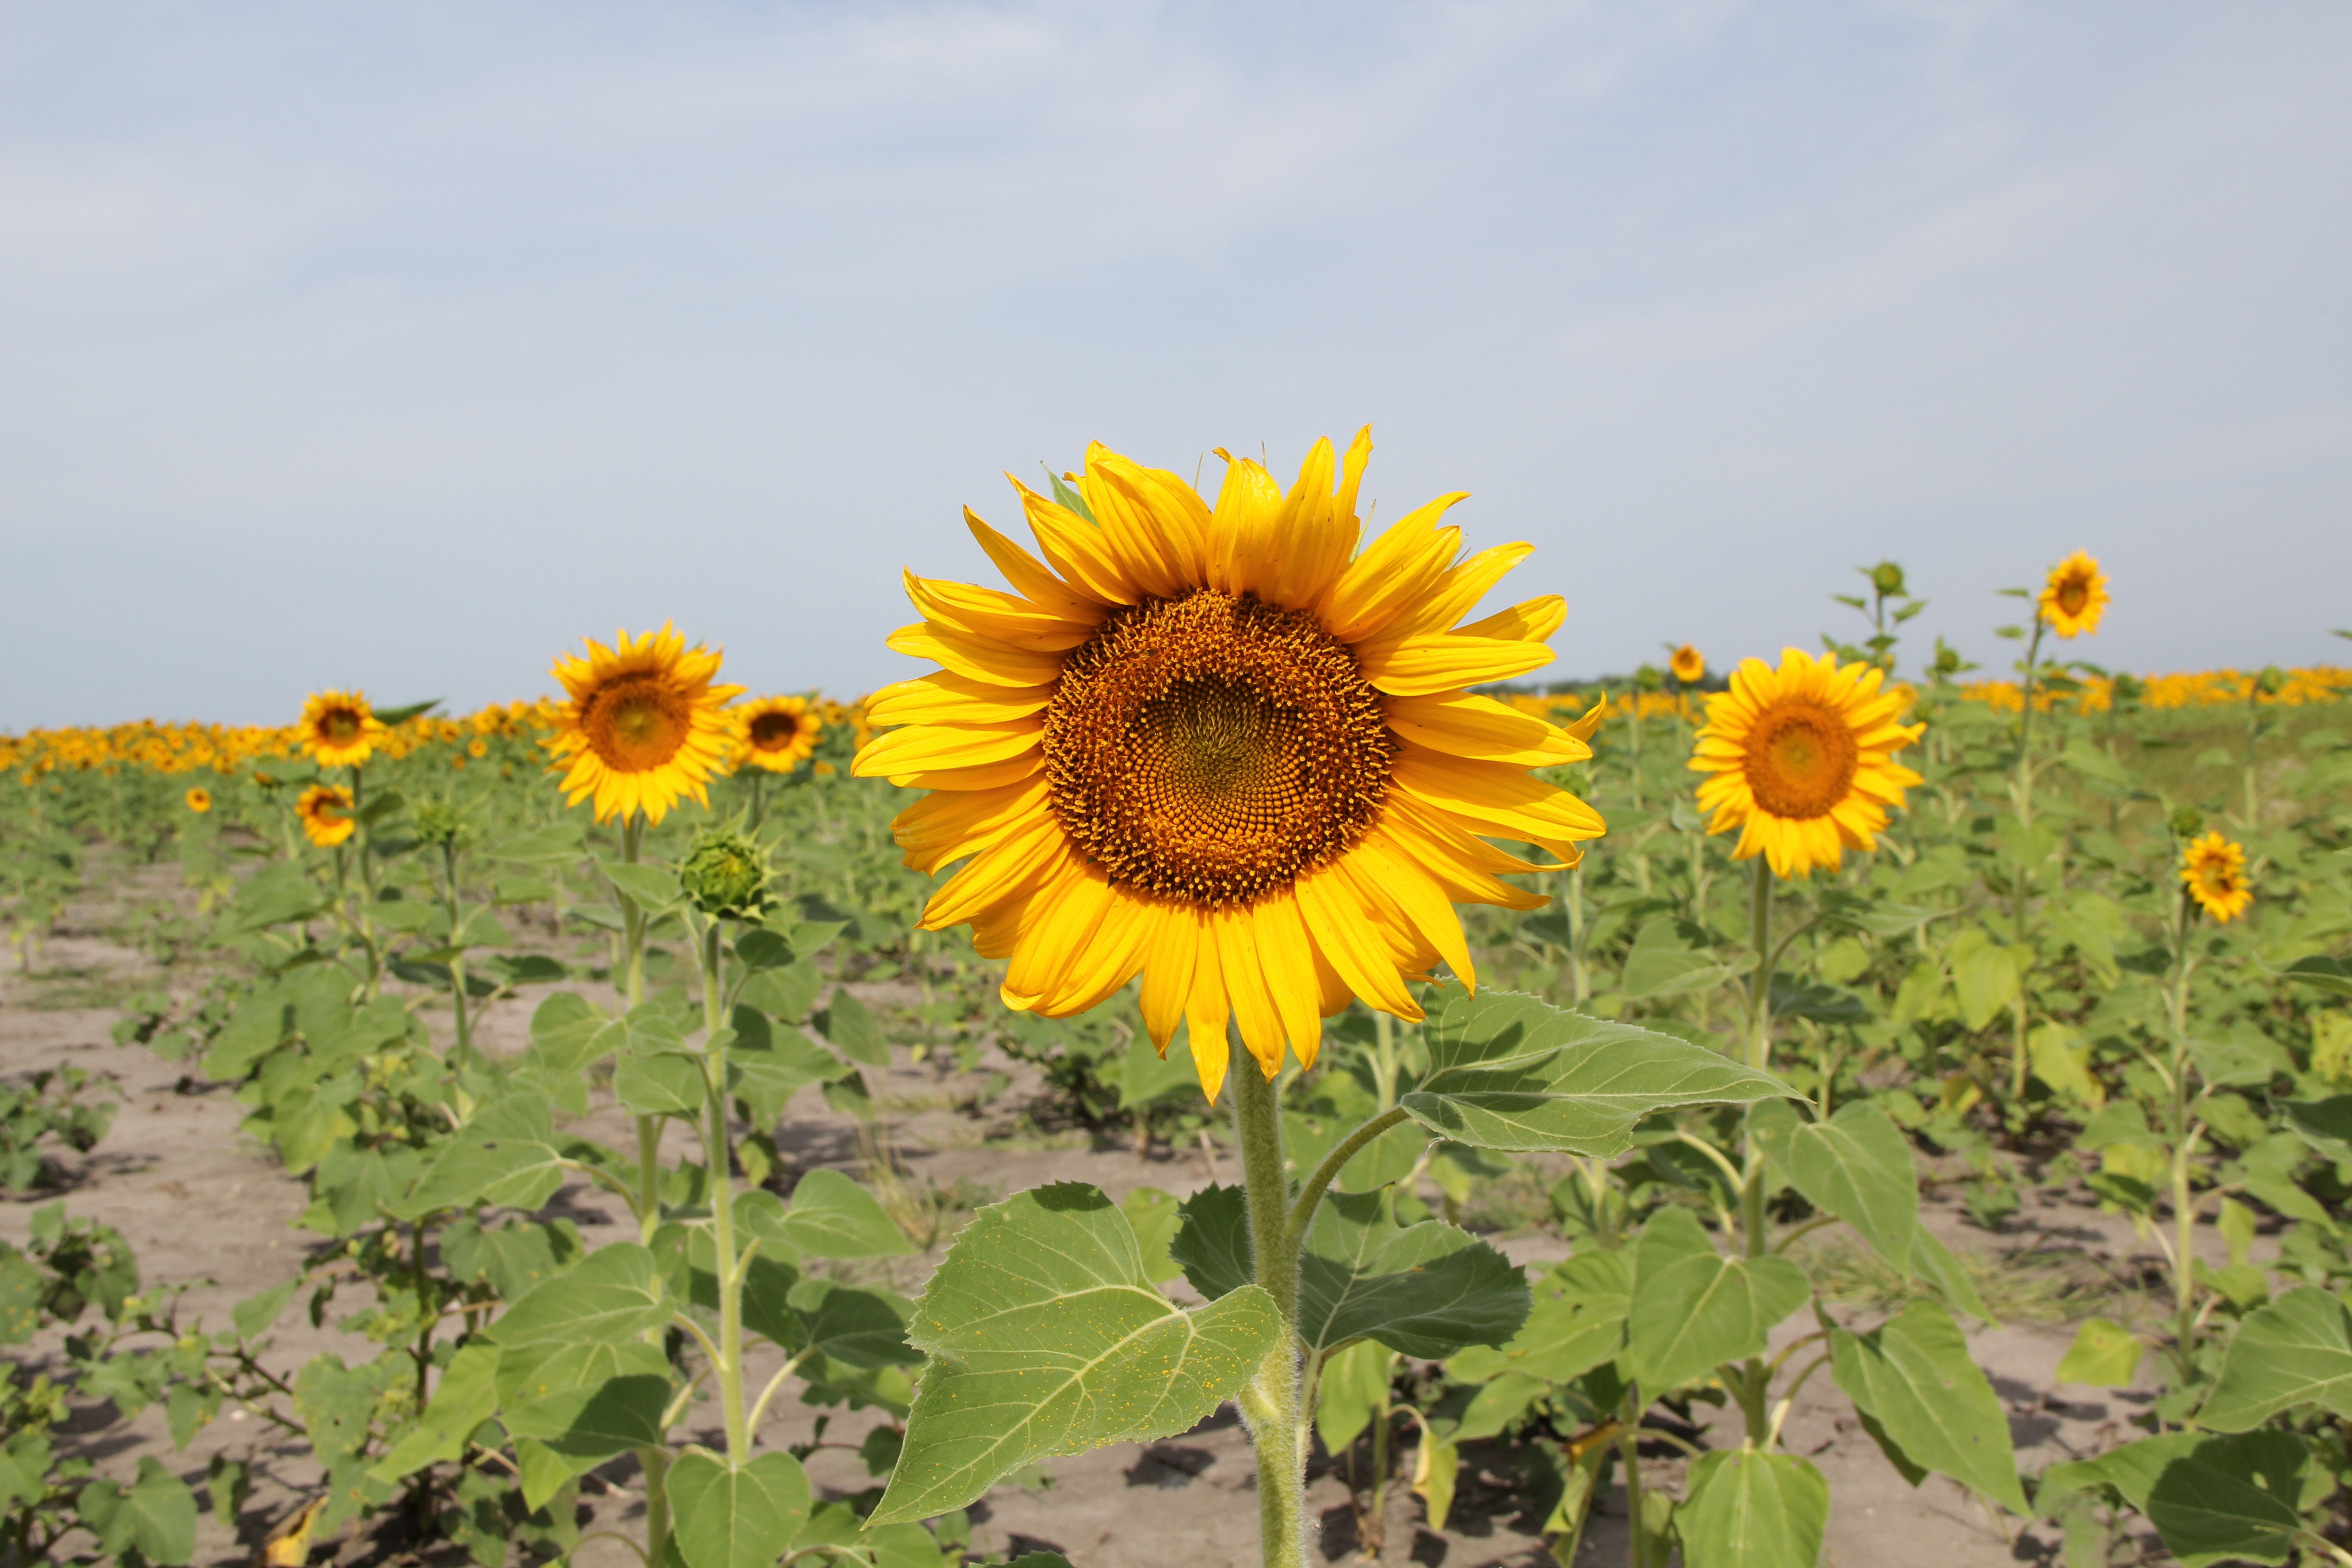
landscape, plant, field, farm, meadow, prairie, flower, summer, crop, agriculture, flora, sunflower, wildflower, flowering plant, daisy family, asterales, annual plant, land plant